Kevin Michael Richardson

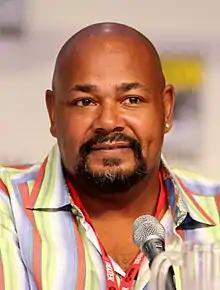
Richardson in 2010

Richardson began his live-action acting career in New York City, where he performed in commercials. His first professional acting job was in an AT&T commercial. He was frequently hired as a voice for television commercials. He later moved to Los Angeles. He has usually portrayed villainous characters due to his deep and powerful voice. In 1995, he obtained his first voice role as Mayor Tilton on the animated television version of "The Mask". Additionally, early in his career, he appeared in a PBS special directed by John Houseman.